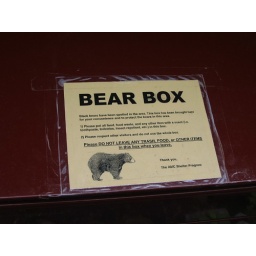
When you stay at Kinsman Shelter you are in bear country so a special box is provided for your food.